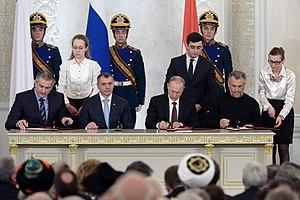
La république de Crimée est un sujet de la fédération de Russie depuis le 18 mars 2014. Ce statut est contesté par l'Ukraine et par un grand nombre de pays. Ses pourtours correspondent quasiment à la péninsule de Crimée à l'exception de Sébastopol qui dispose d'un statut de ville fédérale.
Alexeï Mikhaïlovitch Tchali, ou Tchaly, selon les transcriptions, né le 13 juin 1961 à Sébastopol, est un homme politique russe, ancien maire de Sébastopol, qui a fait office de gouverneur de la ville-territoire de Sébastopol en république de Crimée, du 1ᵉʳ avril au 14 avril 2014.